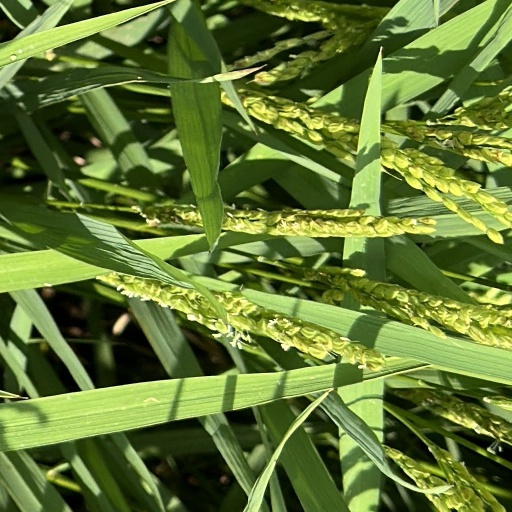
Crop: rice